George Scherger

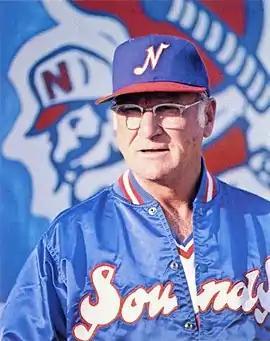
Scherger with the Nashville Sounds in 1979

George Richard Scherger (November 10, 1920October 13, 2011) was an American professional baseball player, coach, and manager.